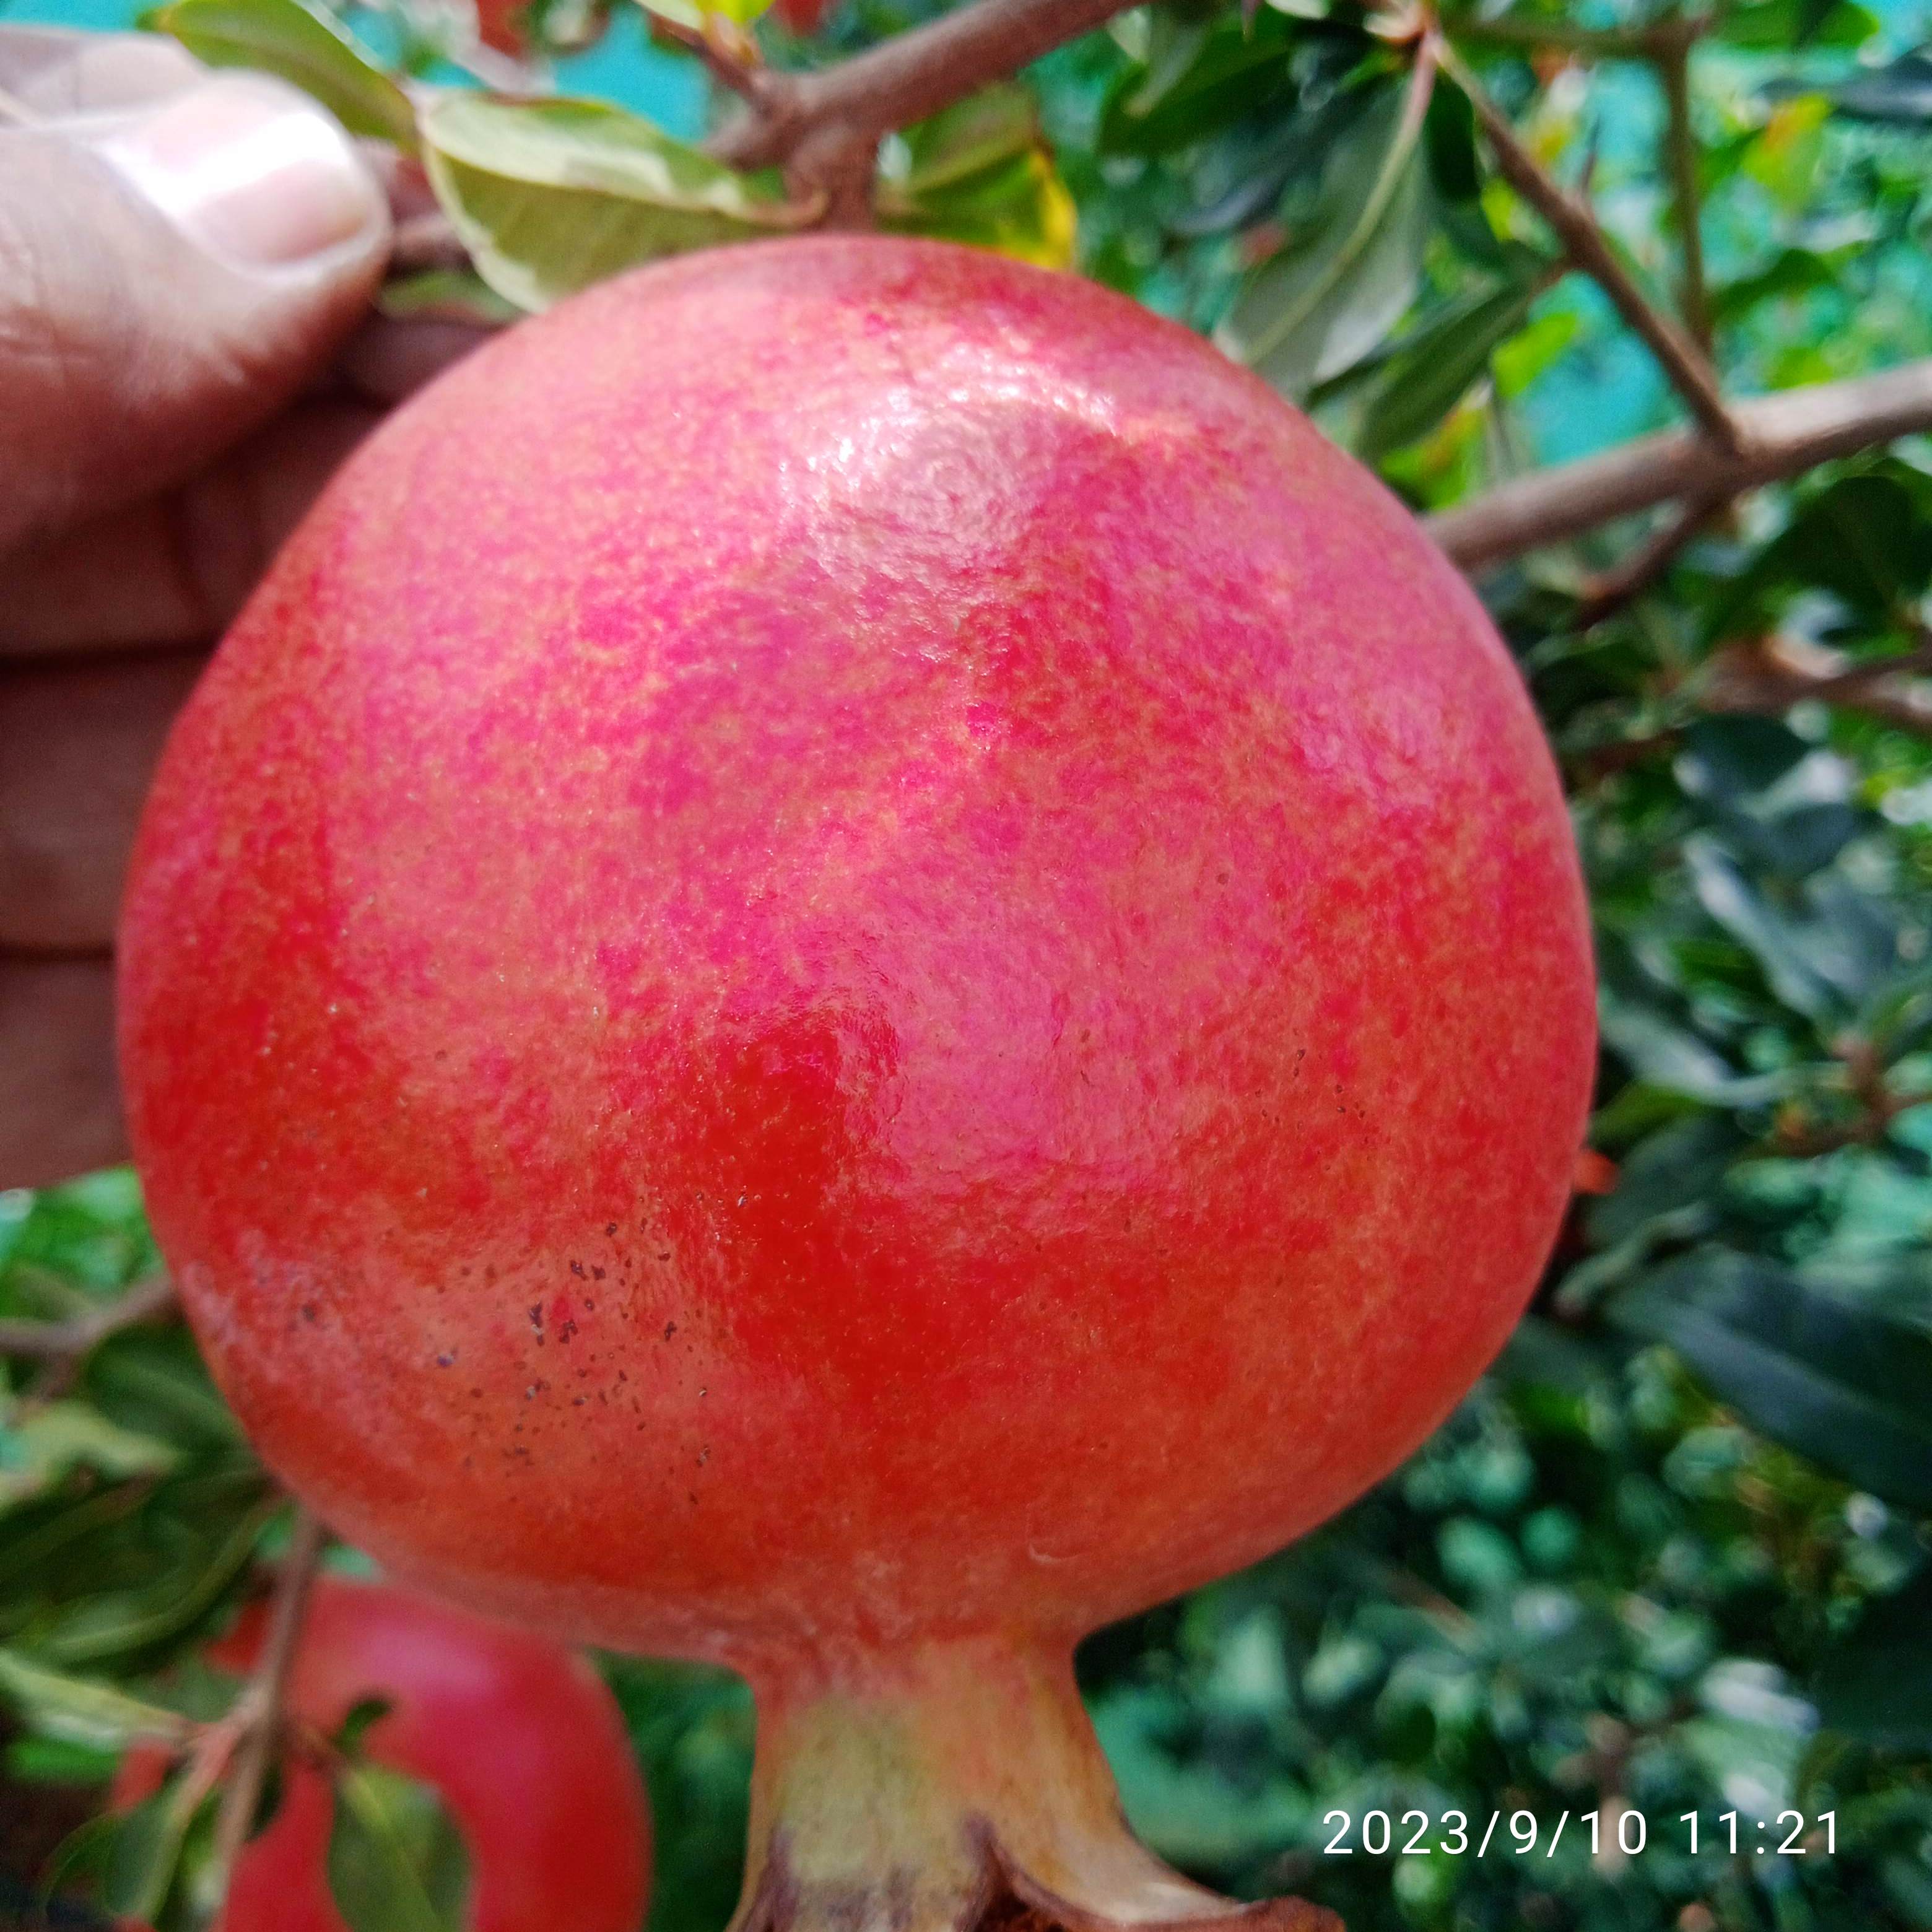
Label: Healthy